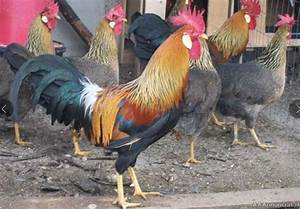
Label: gallina